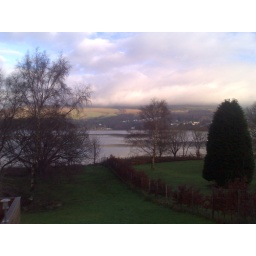
A view out onto Gareloch on the west coast of Scotland. I like the sky in these pictures.